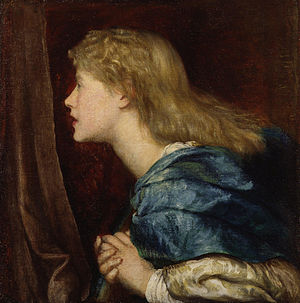
George Frederic Watts / Gallerier
George Frederic Watts var en engelsk maler og skulptør/billedhugger.